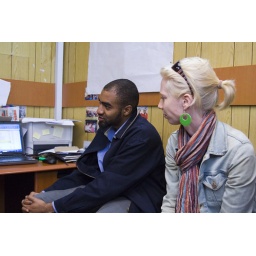
Site visit to LVCT field office in Embu.